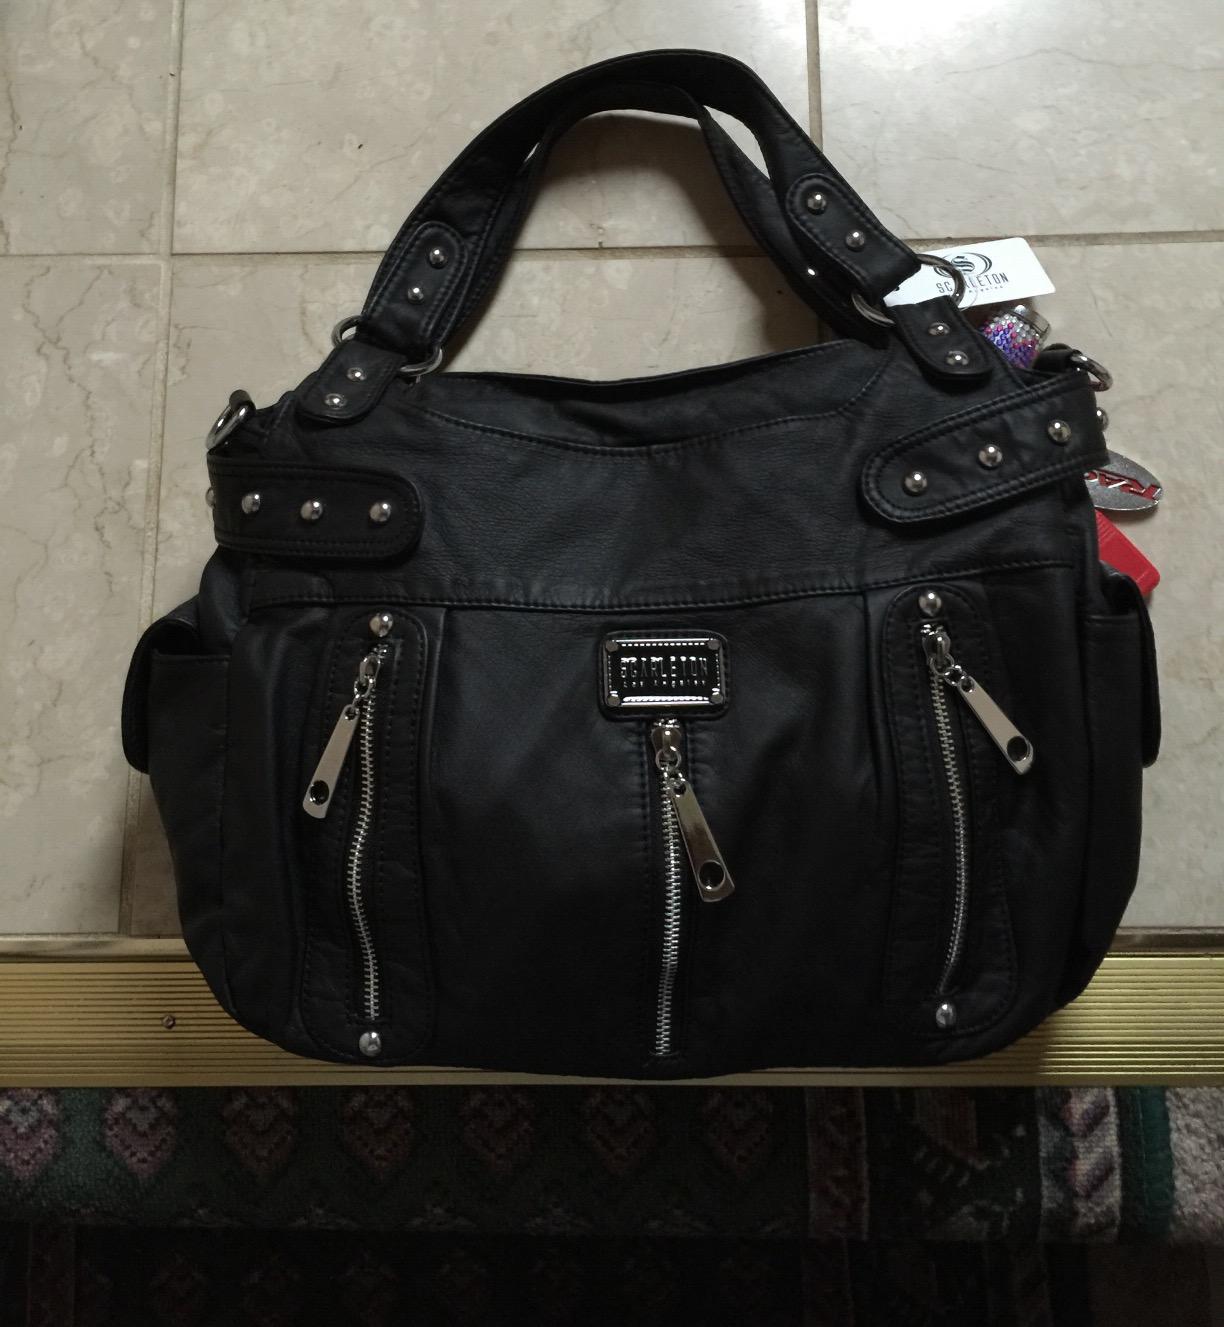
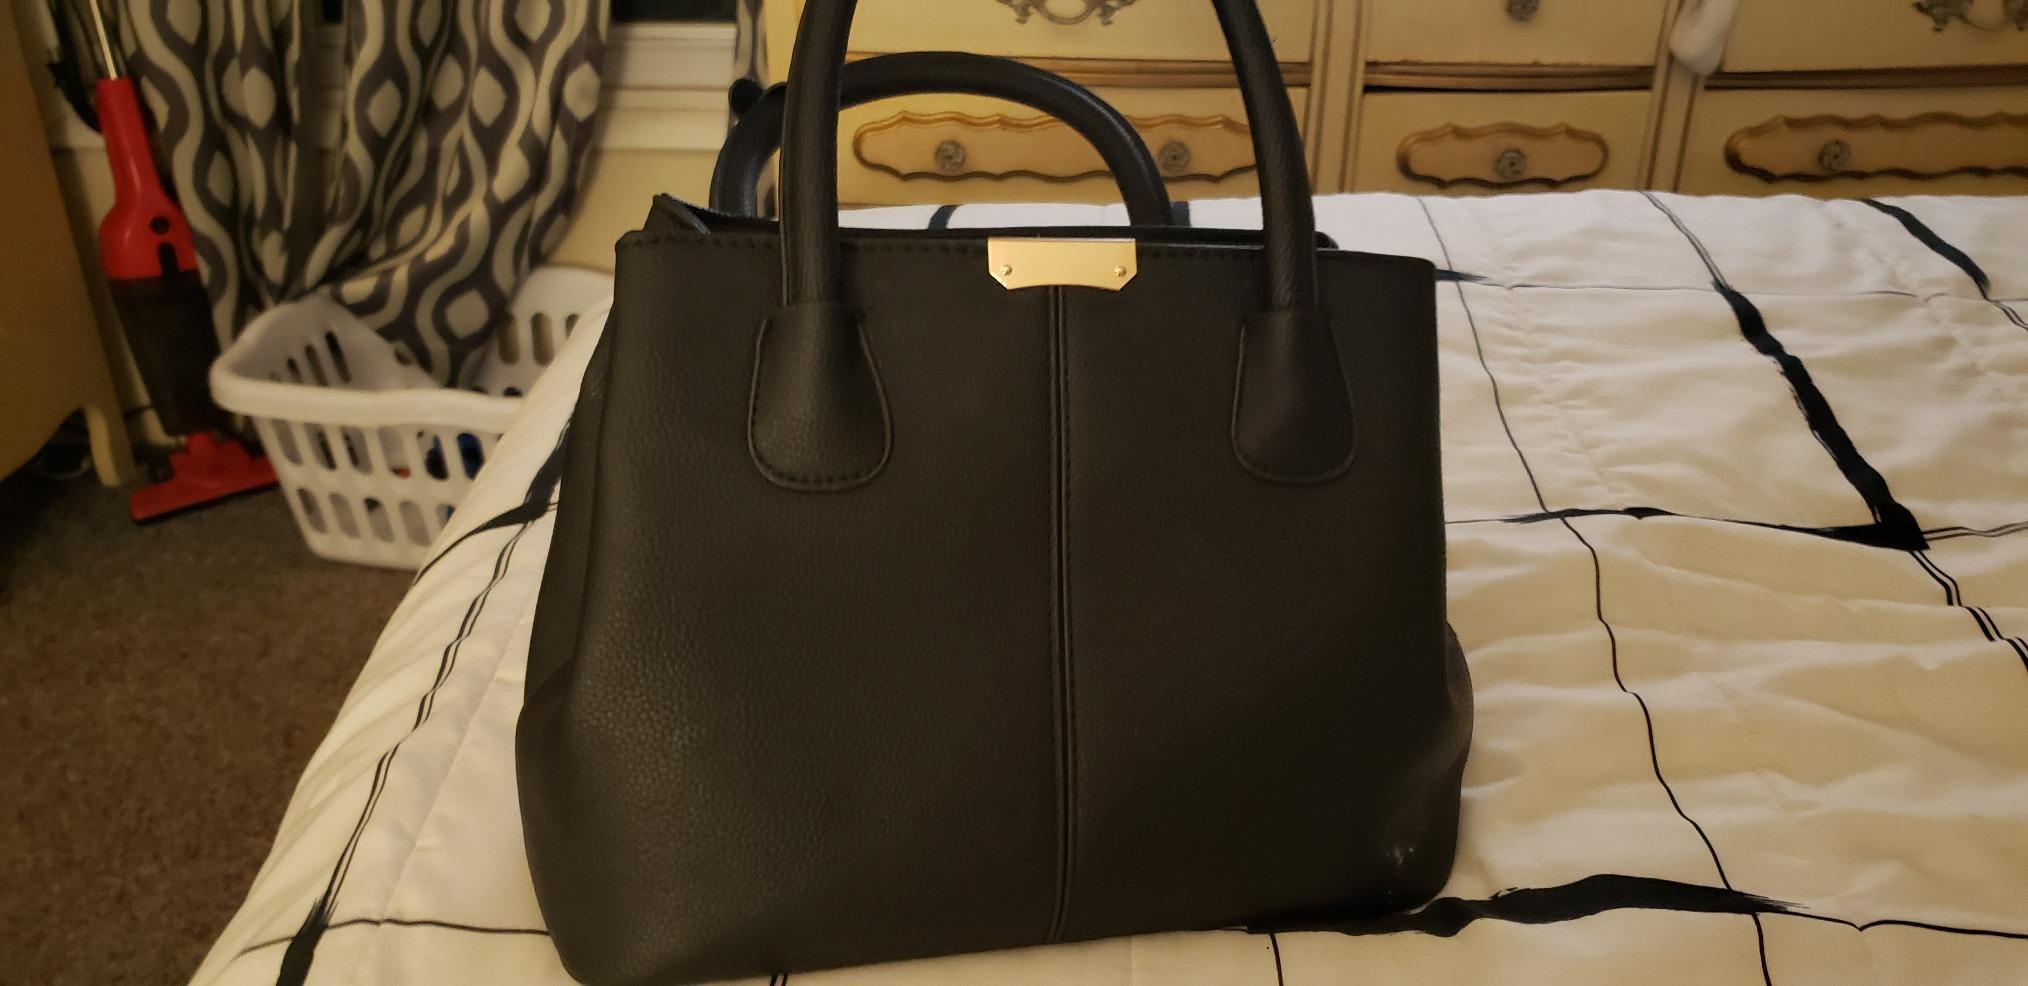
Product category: accessories_handbag
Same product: no